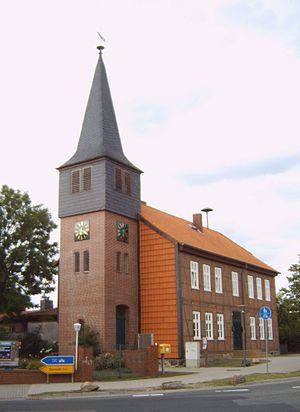
Tiddische / Geografi / Inddeling
Klokketårn på den tidligere skole i Tiddische
Tiddische er en kommune i Landkreis Gifhorn i den tyske delstat Niedersachsen. Den ligger i den sydvestlige del af amtet Brome.